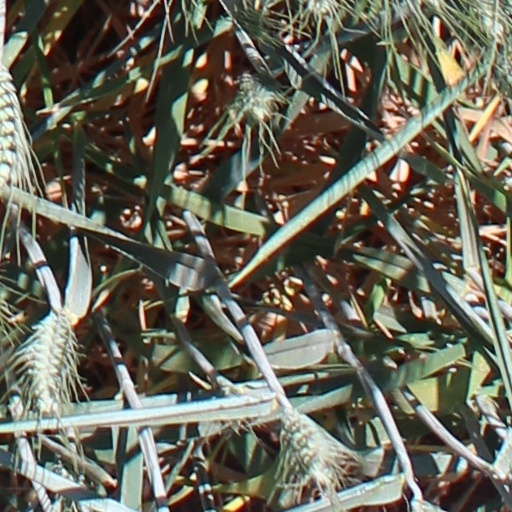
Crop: wheat